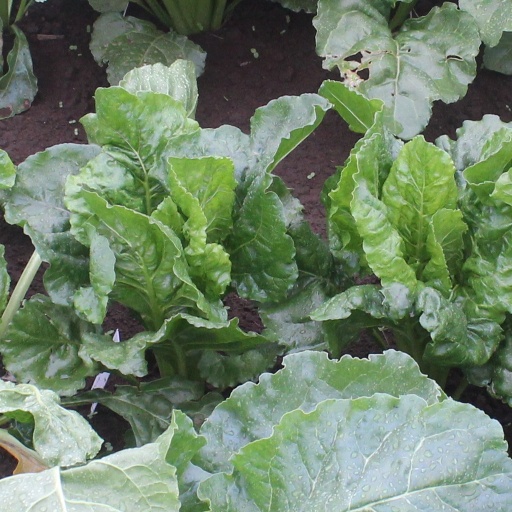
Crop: sugar beet